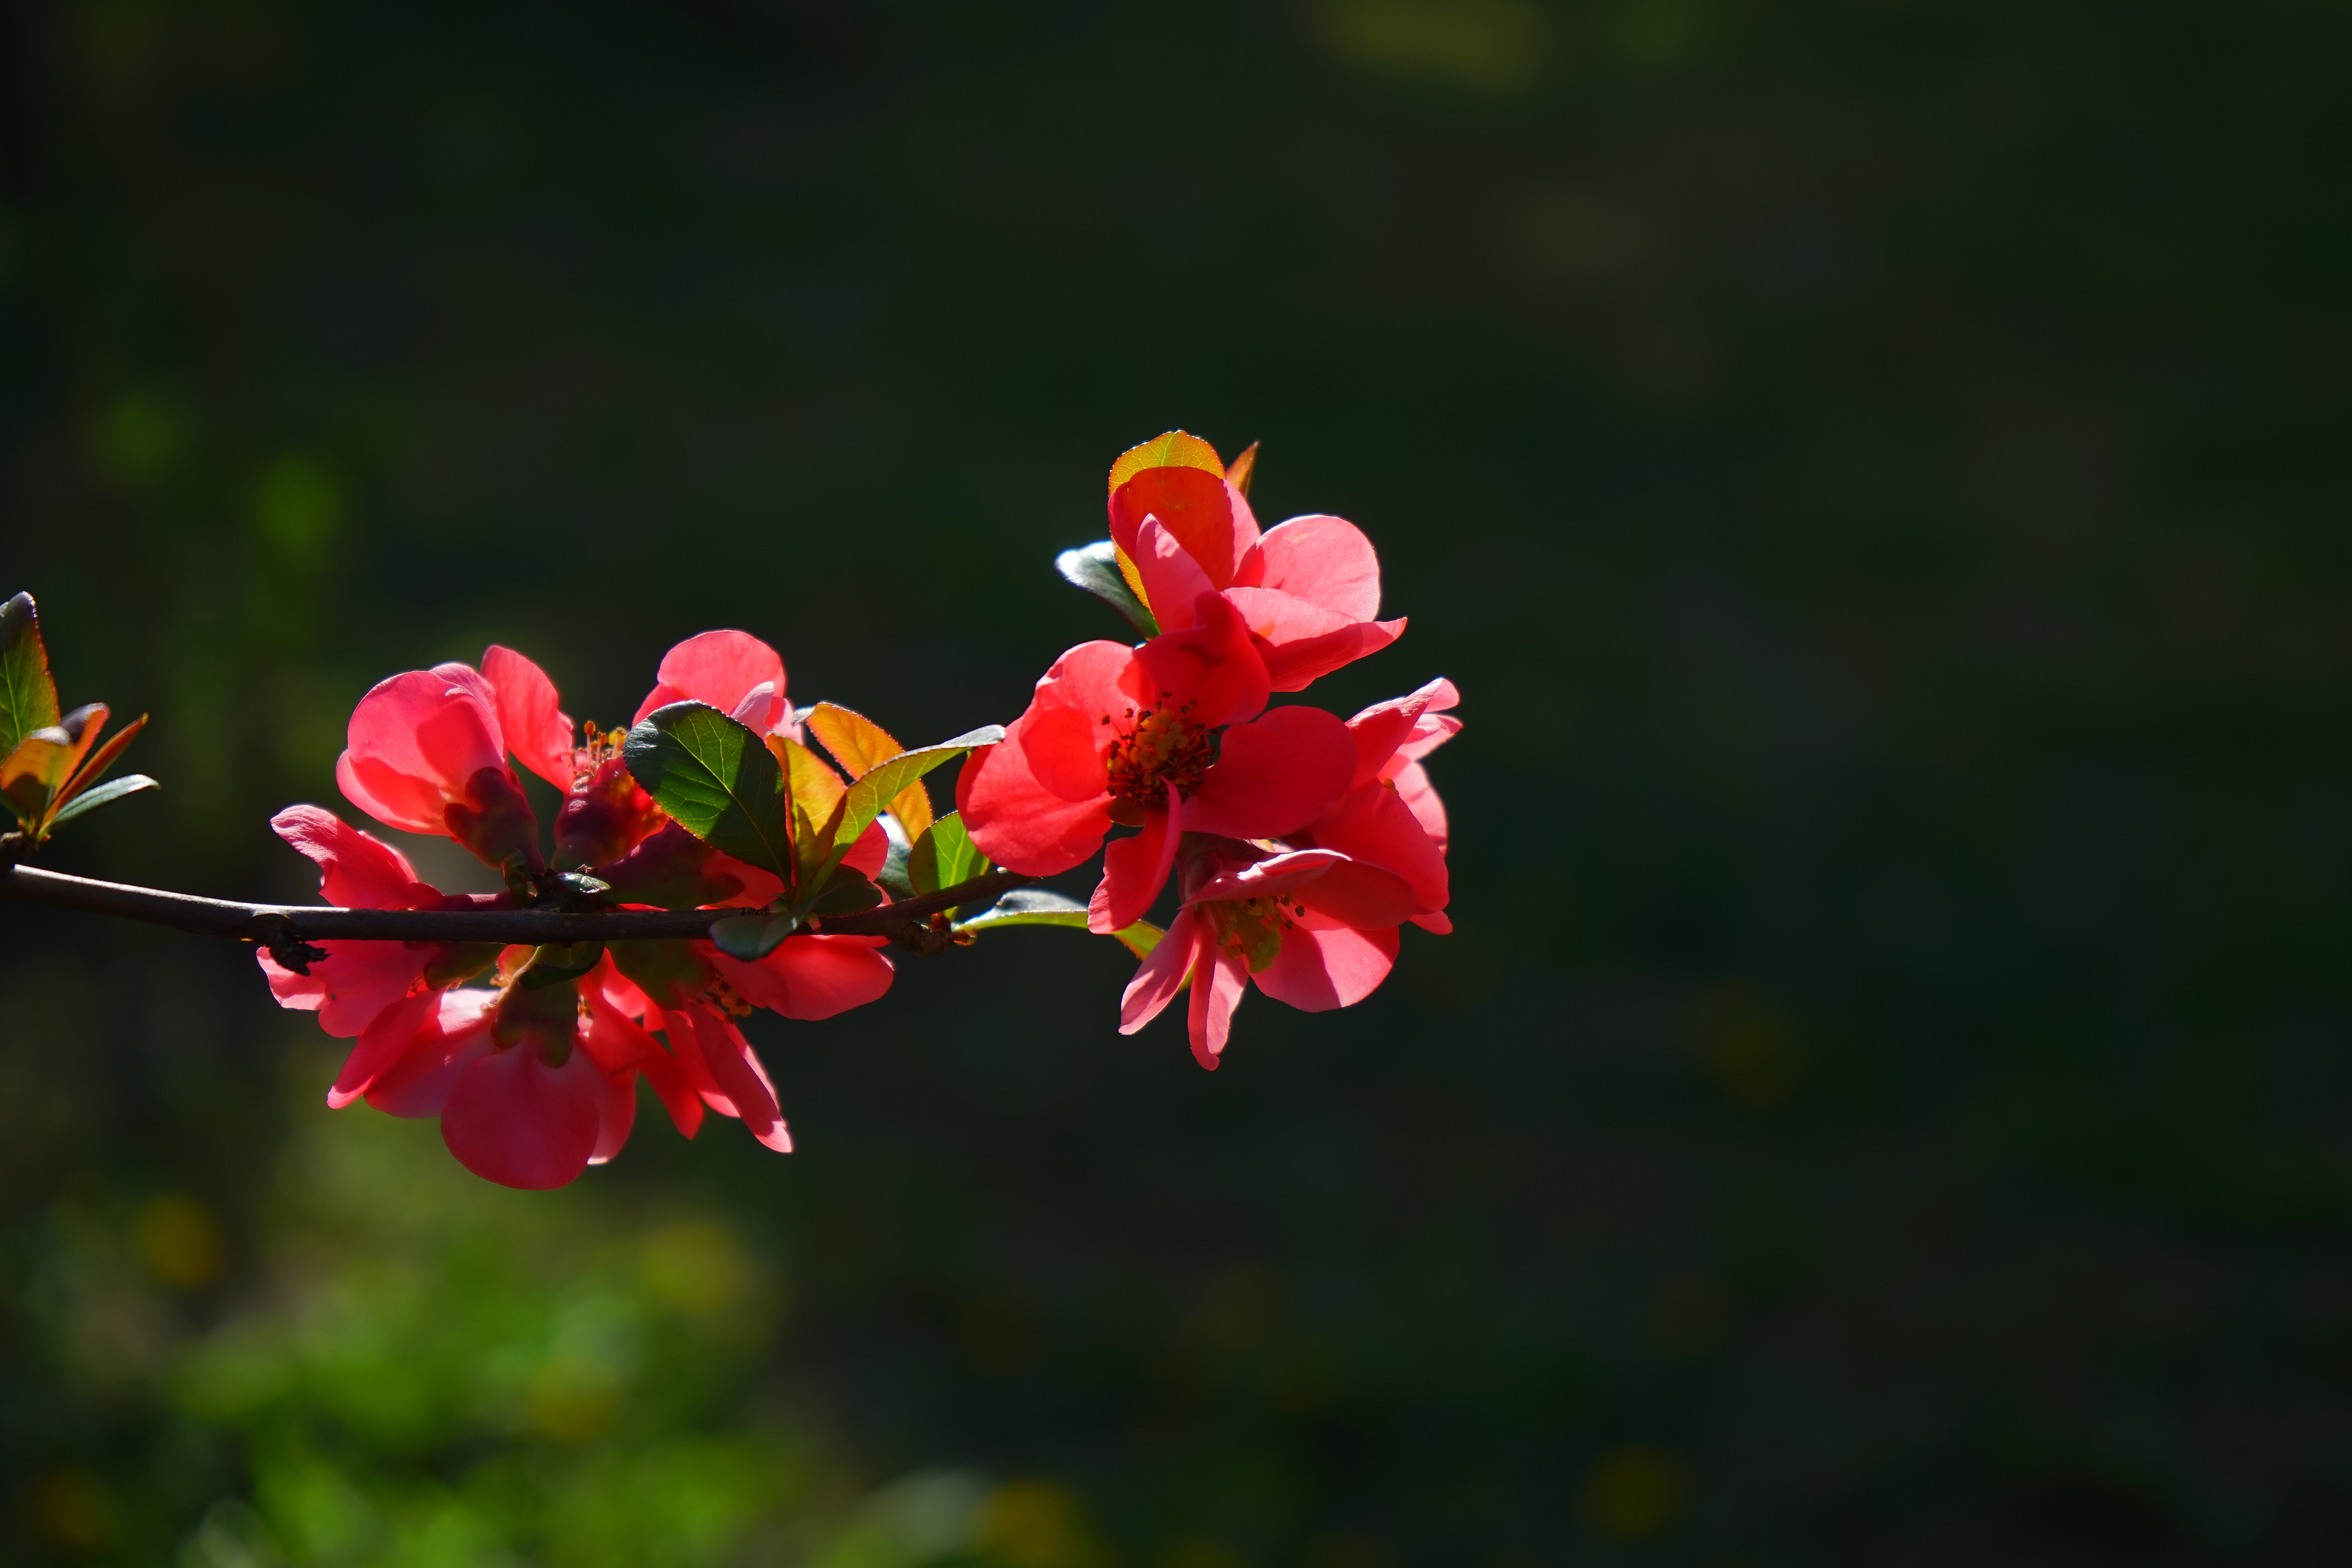
nature, branch, blossom, plant, leaf, flower, petal, bush, red, botany, flora, wildflower, flowers, shrub, macro photography, rose greenhouse, flowering plant, red orange, rosaceae, chaenomeles, ornamental quince, japanese ornamental quince, chaenomeles japonica, land plant